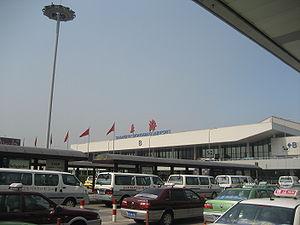
L'aéroport international de Shanghai Hongqiao est le plus ancien des deux aéroports de la métropole chinoise de Shanghai, situé à Puxi dans le village de Hongqiao, district de Changning. Il est destiné aux vols intérieurs. Depuis le 16 septembre 1999, les vols internationaux sont assurés depuis l'Aéroport international de Shanghai-Pudong, situé dans le district de Pudong.